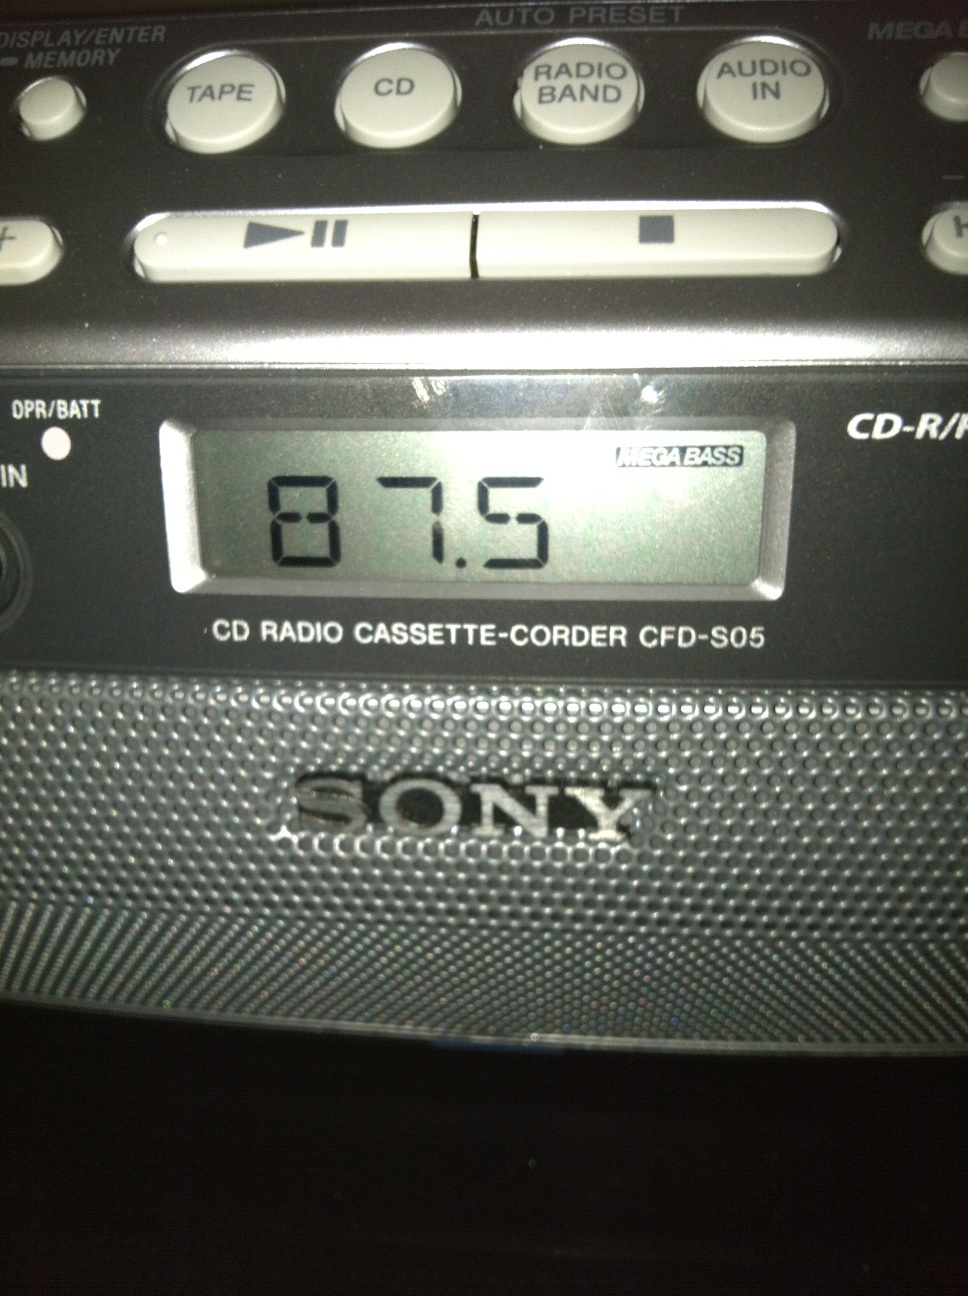Question: What channel number is this?
Answer: 87.5